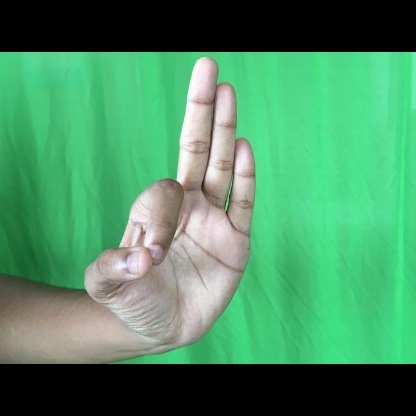
Mudra: Aralam